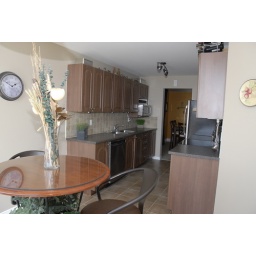
Great kitchen with upgraded cabinets, counter and back splash. Custom pull-out drawers in the lower cupboards. Under cabinet lighting.